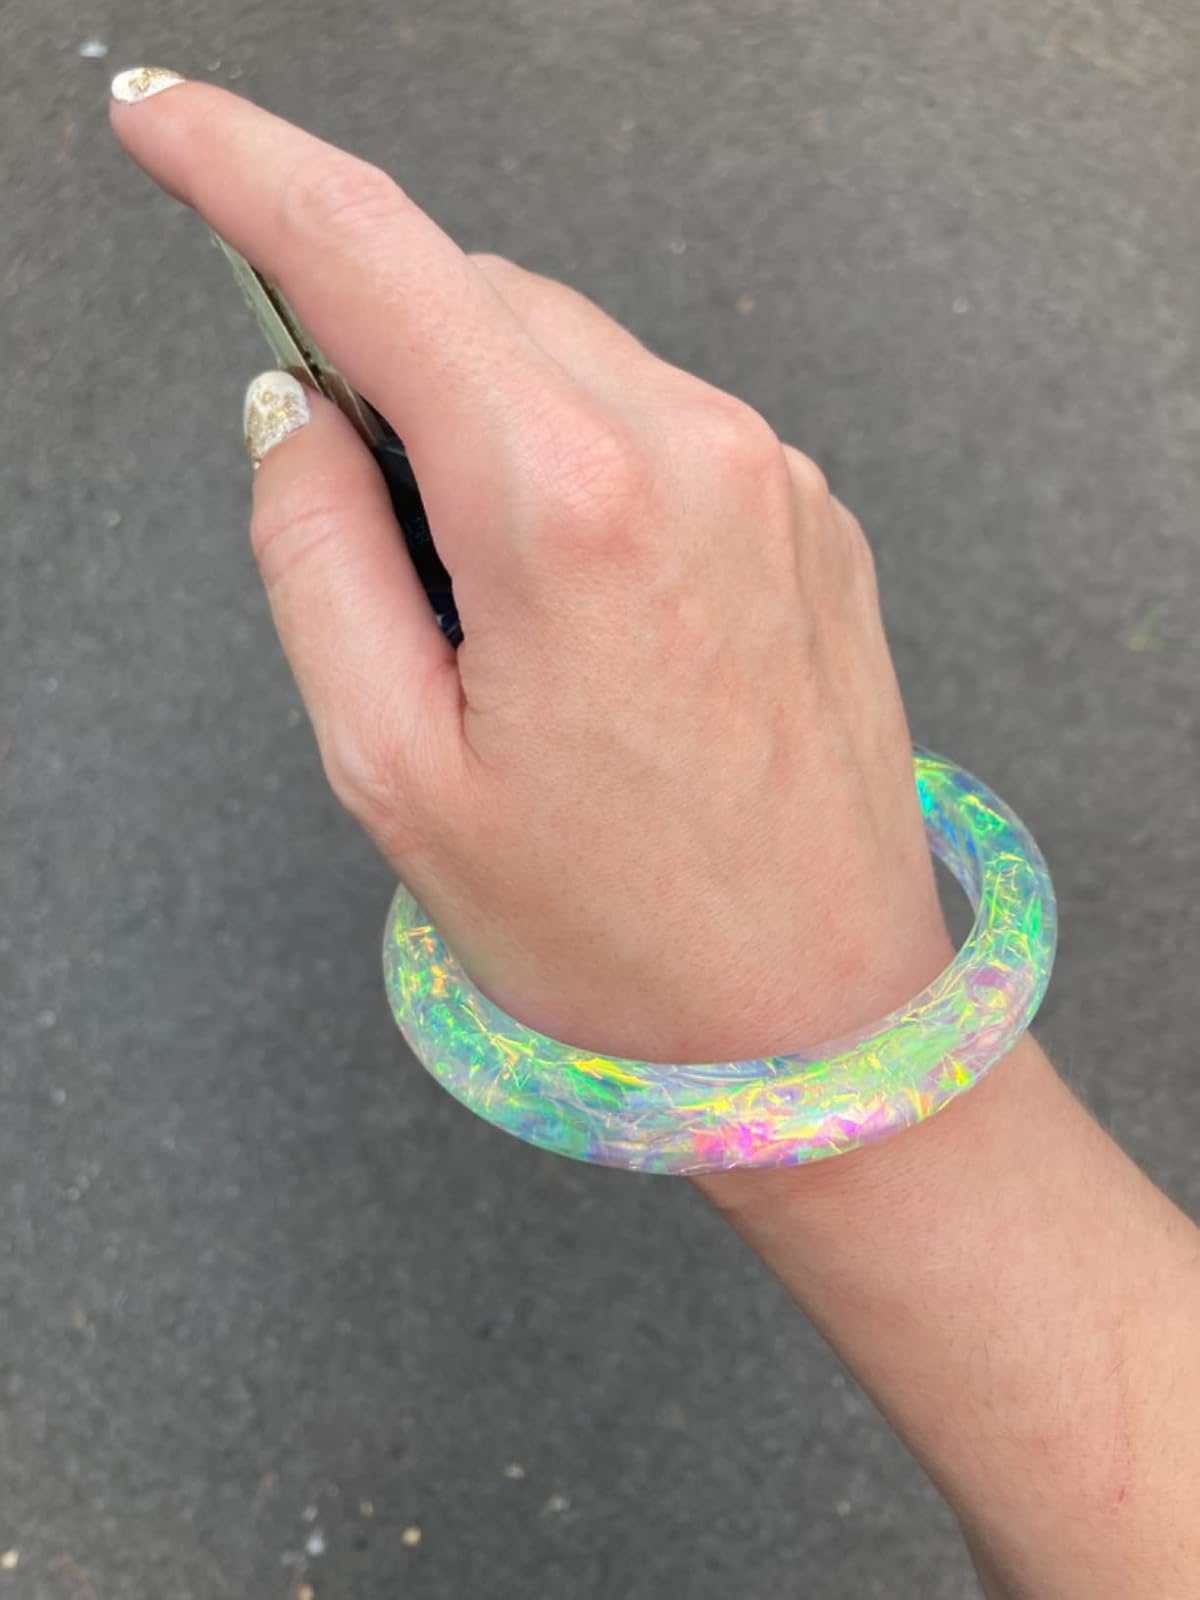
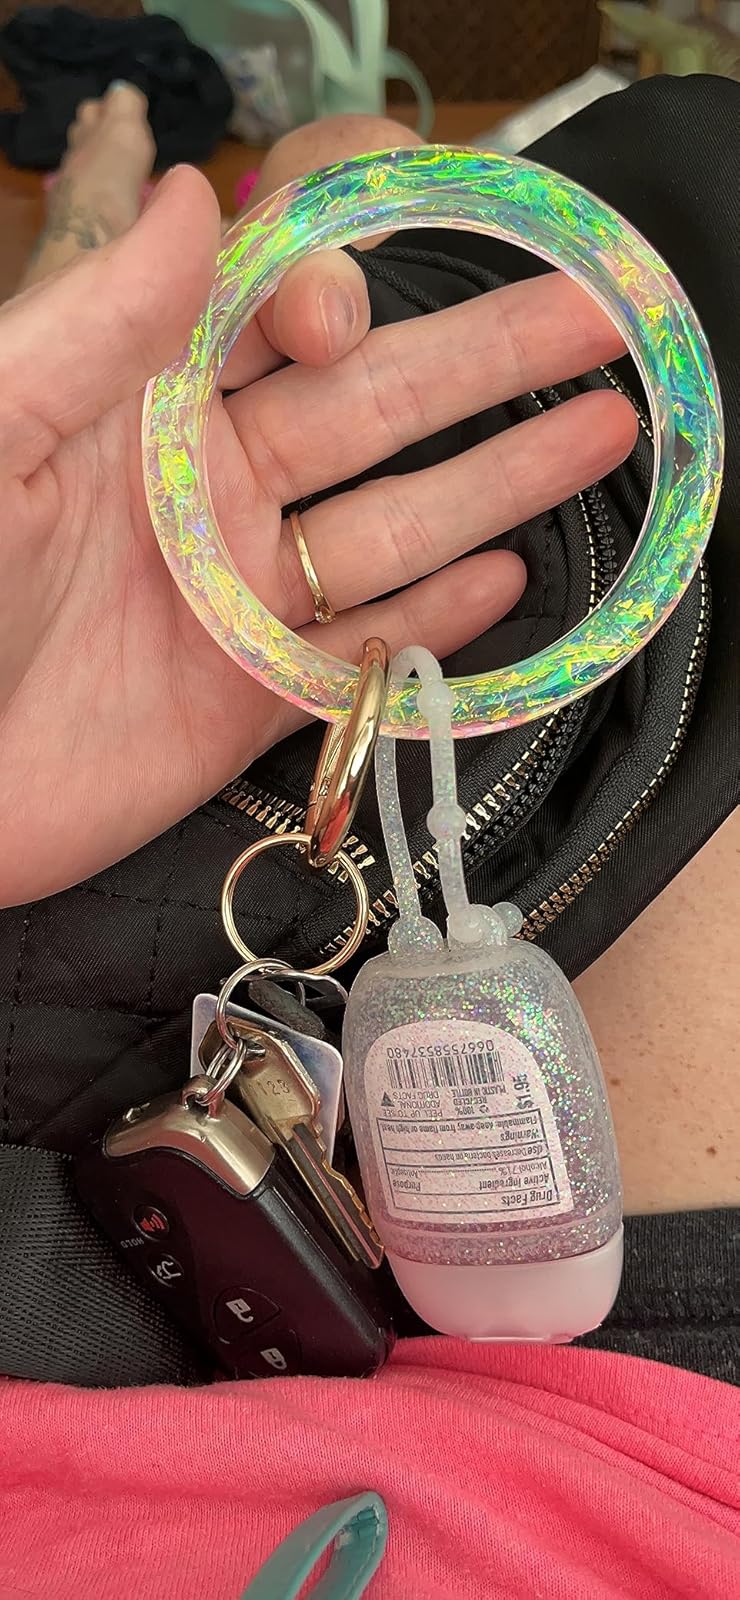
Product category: accessories_keychain
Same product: yes